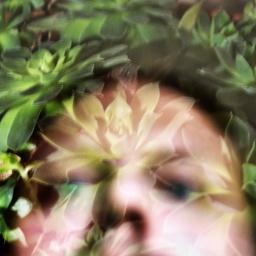
I am chicken in a basket